Riverine rabbit

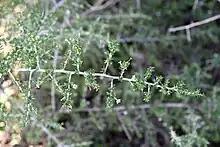
"Lycium", a staple of the riverine rabbit diet

The riverine rabbit mainly feeds through browsing. When grasses are available during the wet season, they are the rabbit's preferred food, but most of the time its diet is restricted to the flowers and leaves of dicotyledons in the Karoo. These include species in the families Asteraceae, Amaranthaceae, and Aizoaceae, particularly salt-loving plants such as "Salsola" and "Lycium" that grow along seasonal rivers in the desert. According to one study, the diet comprises 11.2% "Lycium" and 34.8% Amaranthaceae. Aside from their conventional food intake, they also consume soft droppings that come directly from the anus in the process known as cecotrophy.